Coal scuttle

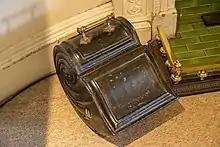
A coal scuttle at Berrington Hall

Coal scuttles are usually made of metal and shaped as a vertical cylinder or truncated cone, with the open top slanted for pouring coal on a fire. It may have one or two handles. Homes that do not use coal sometimes use a coal scuttle decoratively.